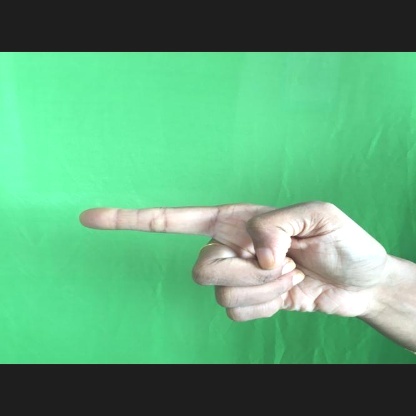
Mudra: Suchi